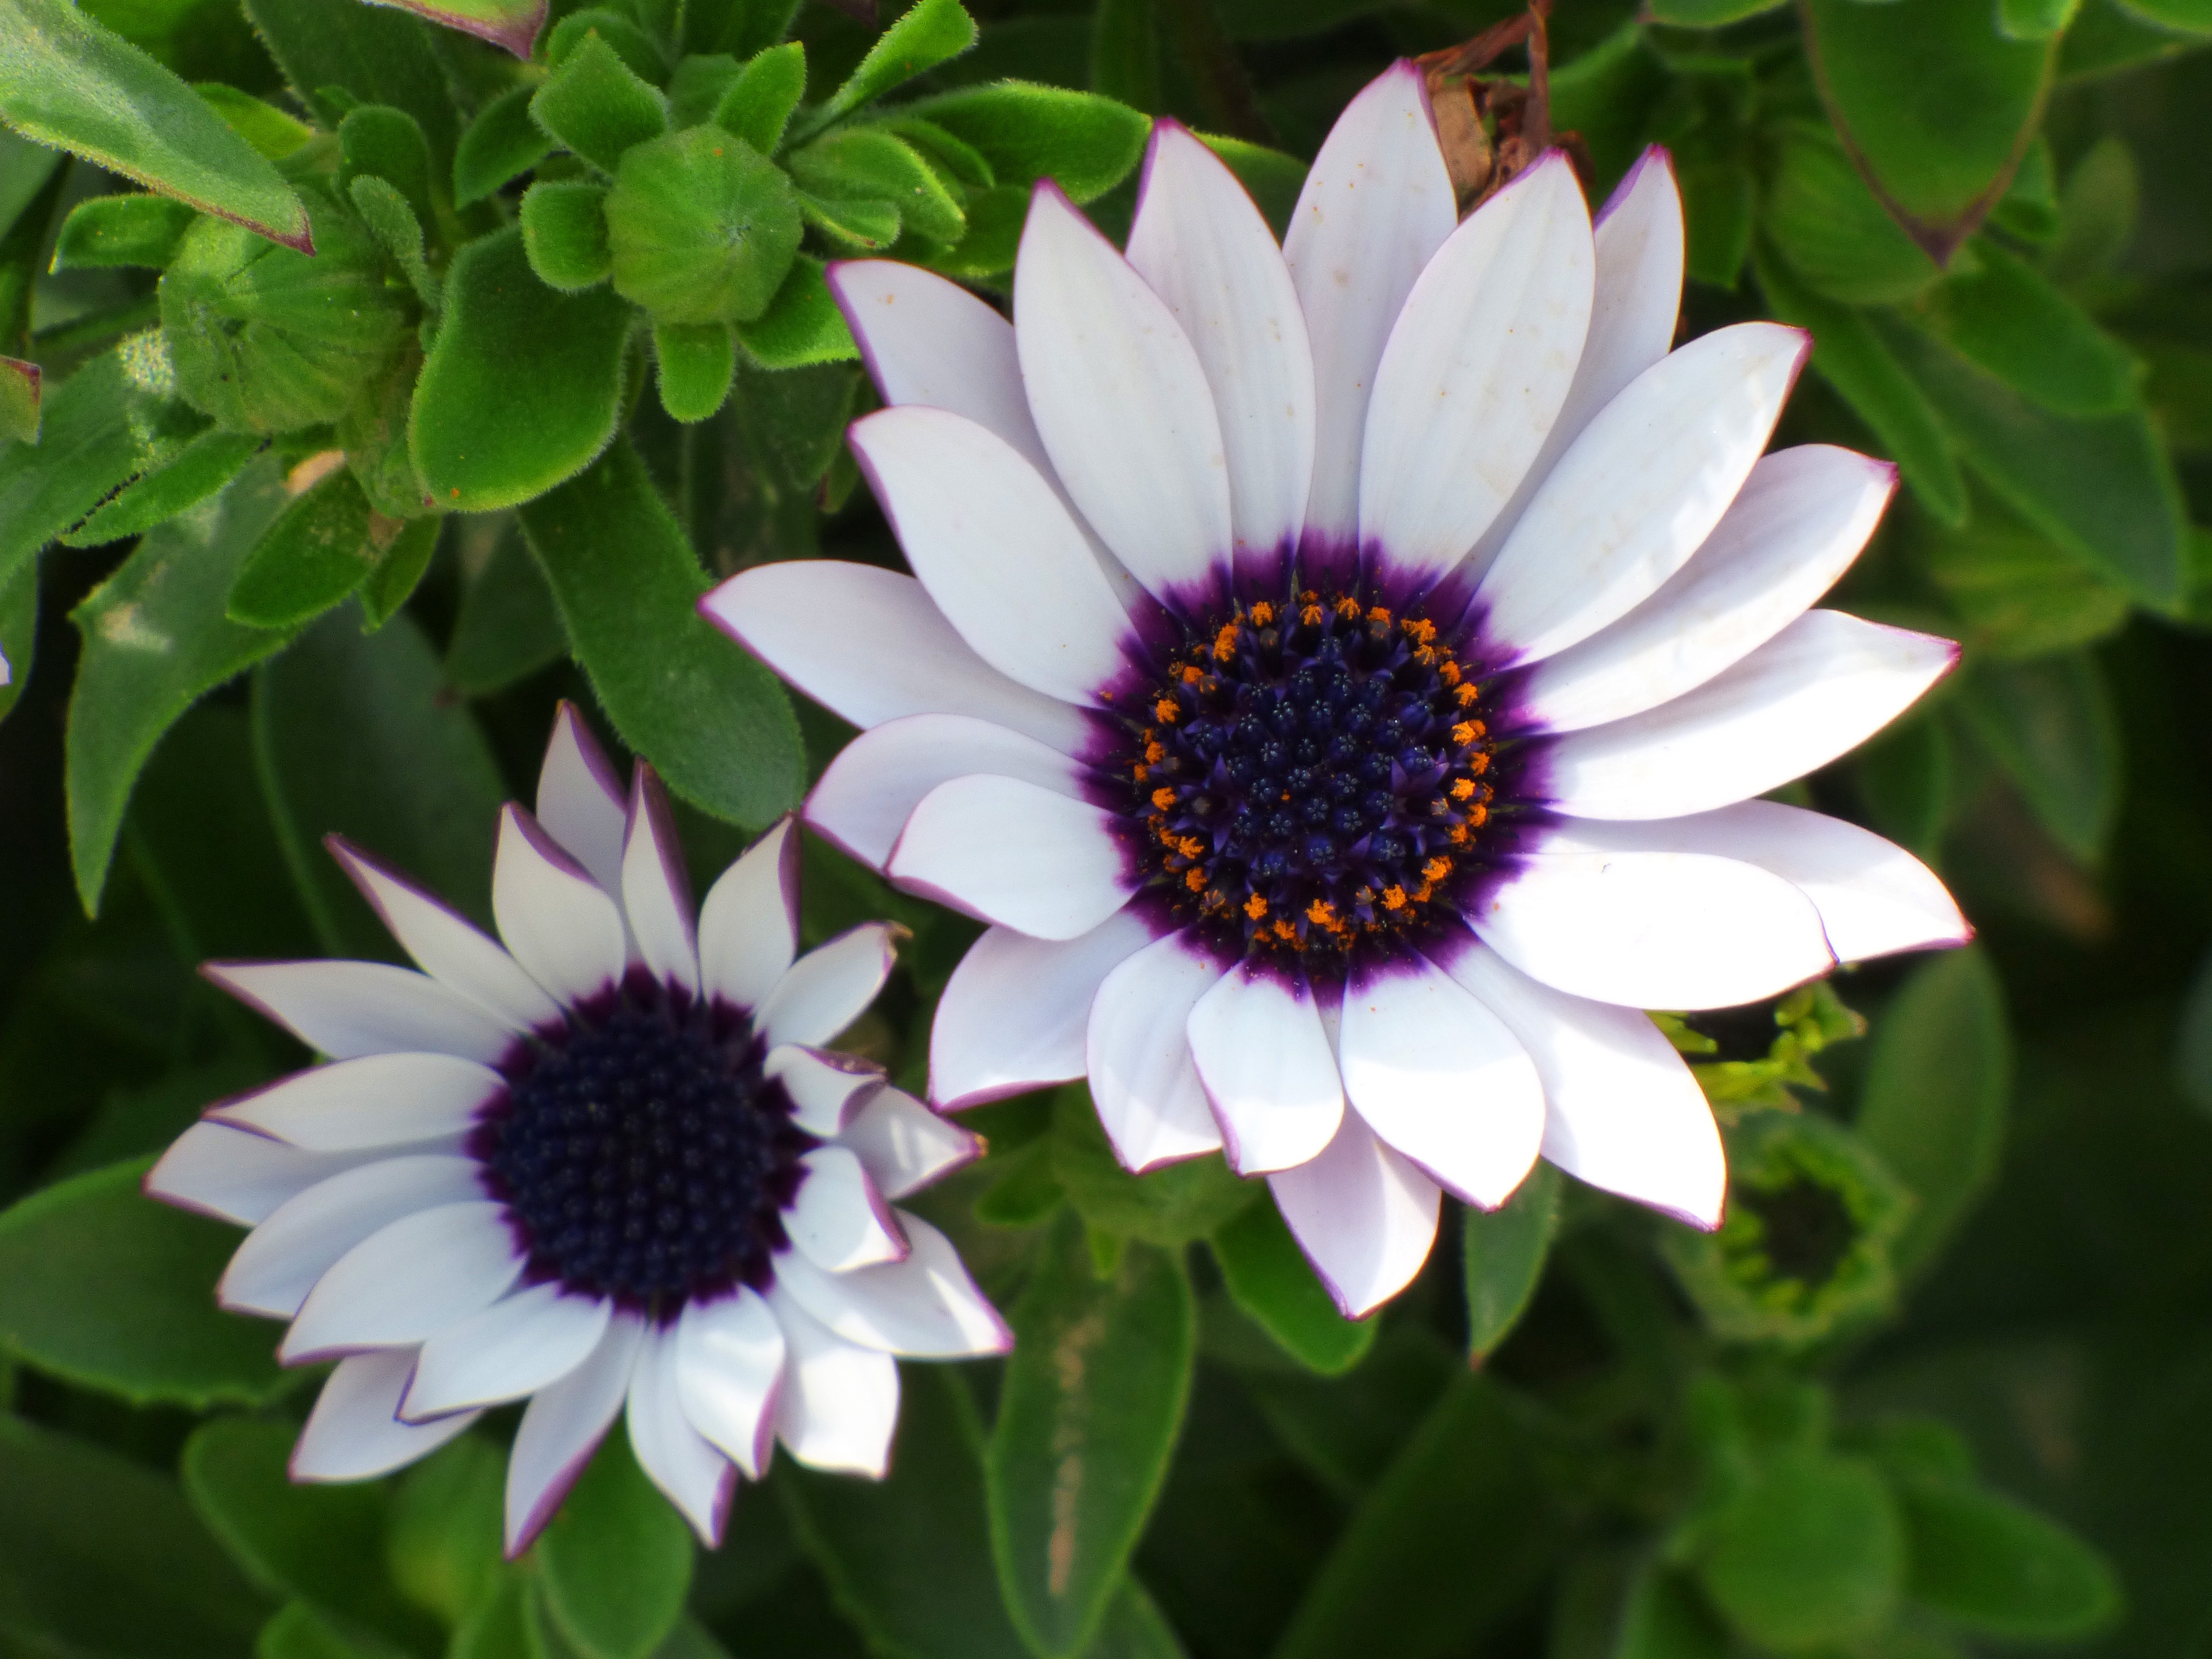
flower, plant, flora, daisy, botany, land plant, petal, flowering plant, macro photography, daisy family, oxeye daisy, wildflower, annual plant, marguerite daisy, blossom